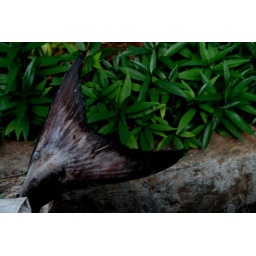
its hilarious...we went looking for fish to the fishing village but found one in a gynny bag in the cathedral..